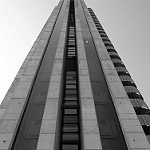
Label: B & W